Soyuz TM-16

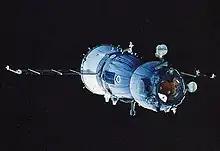

an APAS-89 androgynous docking unit different from the APAS-75 unit used for ASTP in 1975, yet similar in general principles. Soyuz-TM 16 used it to dock with an androgynous docking port on the Kristall module. This was a test of the docking system in preparation for dockings by the Space Shuttles with Mir.